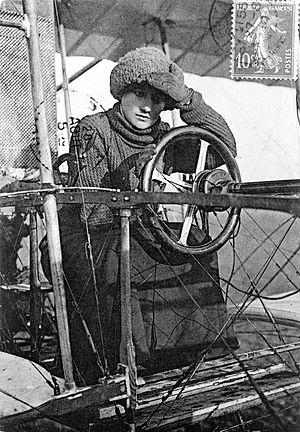
Les Maitres de l'aviation. Mme. la Baronne de Laroche, aviatrice, au poste de direction d'un biplan Voisin / ND phot. Élise Deroche (variously known as ""Raymonde, baronne de Laroche"" or ""de la Roche"") at the controls of her Voisin biplane. Postcard has French postage stamp on image side."
Élisa Deroche, connue sous le pseudonyme de baronne Raymonde de Laroche, est une aviatrice française née le 22 août 1882 à Paris et morte le 18 juillet 1919 au Crotoy. C'est la première femme au monde à avoir obtenu son brevet de pilote-aviateur le 8 mars 1910.